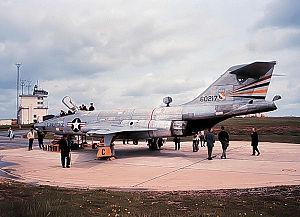
McDonnell RF-101C-55-MC Voodoo du 66th Tactical Reconnaissance Wing, base aerienne Laon-Couvron, France, 1959.
La base aérienne de Laon-Couvron est une ancienne base de l'United States Air Forces in Europe construite en 1953 à Couvron-et-Aumencourt, près de Laon, dans l'Aisne. Durant la guerre froide, la base de Laon-Couvron fut une base de la ligne de front des USAFE.